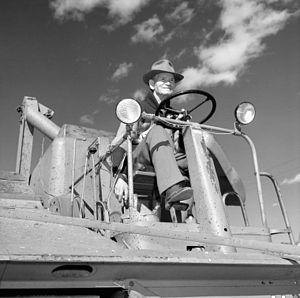
Blood 148 est une réserve indienne de l'Alberta au Canada habitée par les Gens-du-Sang de la Confédération des Pieds-Noirs. Elle a été créée selon le Traité numéro 7. La réserve est située dans le Sud de l'Alberta près de la frontière canado-américaine. Avec une superficie de plus de 1 400 km², elle est la plus grande réserve au Canada. La réserve comprend également une seconde partie beaucoup plus petite et présentement inhabitée appelée Blood 148A.